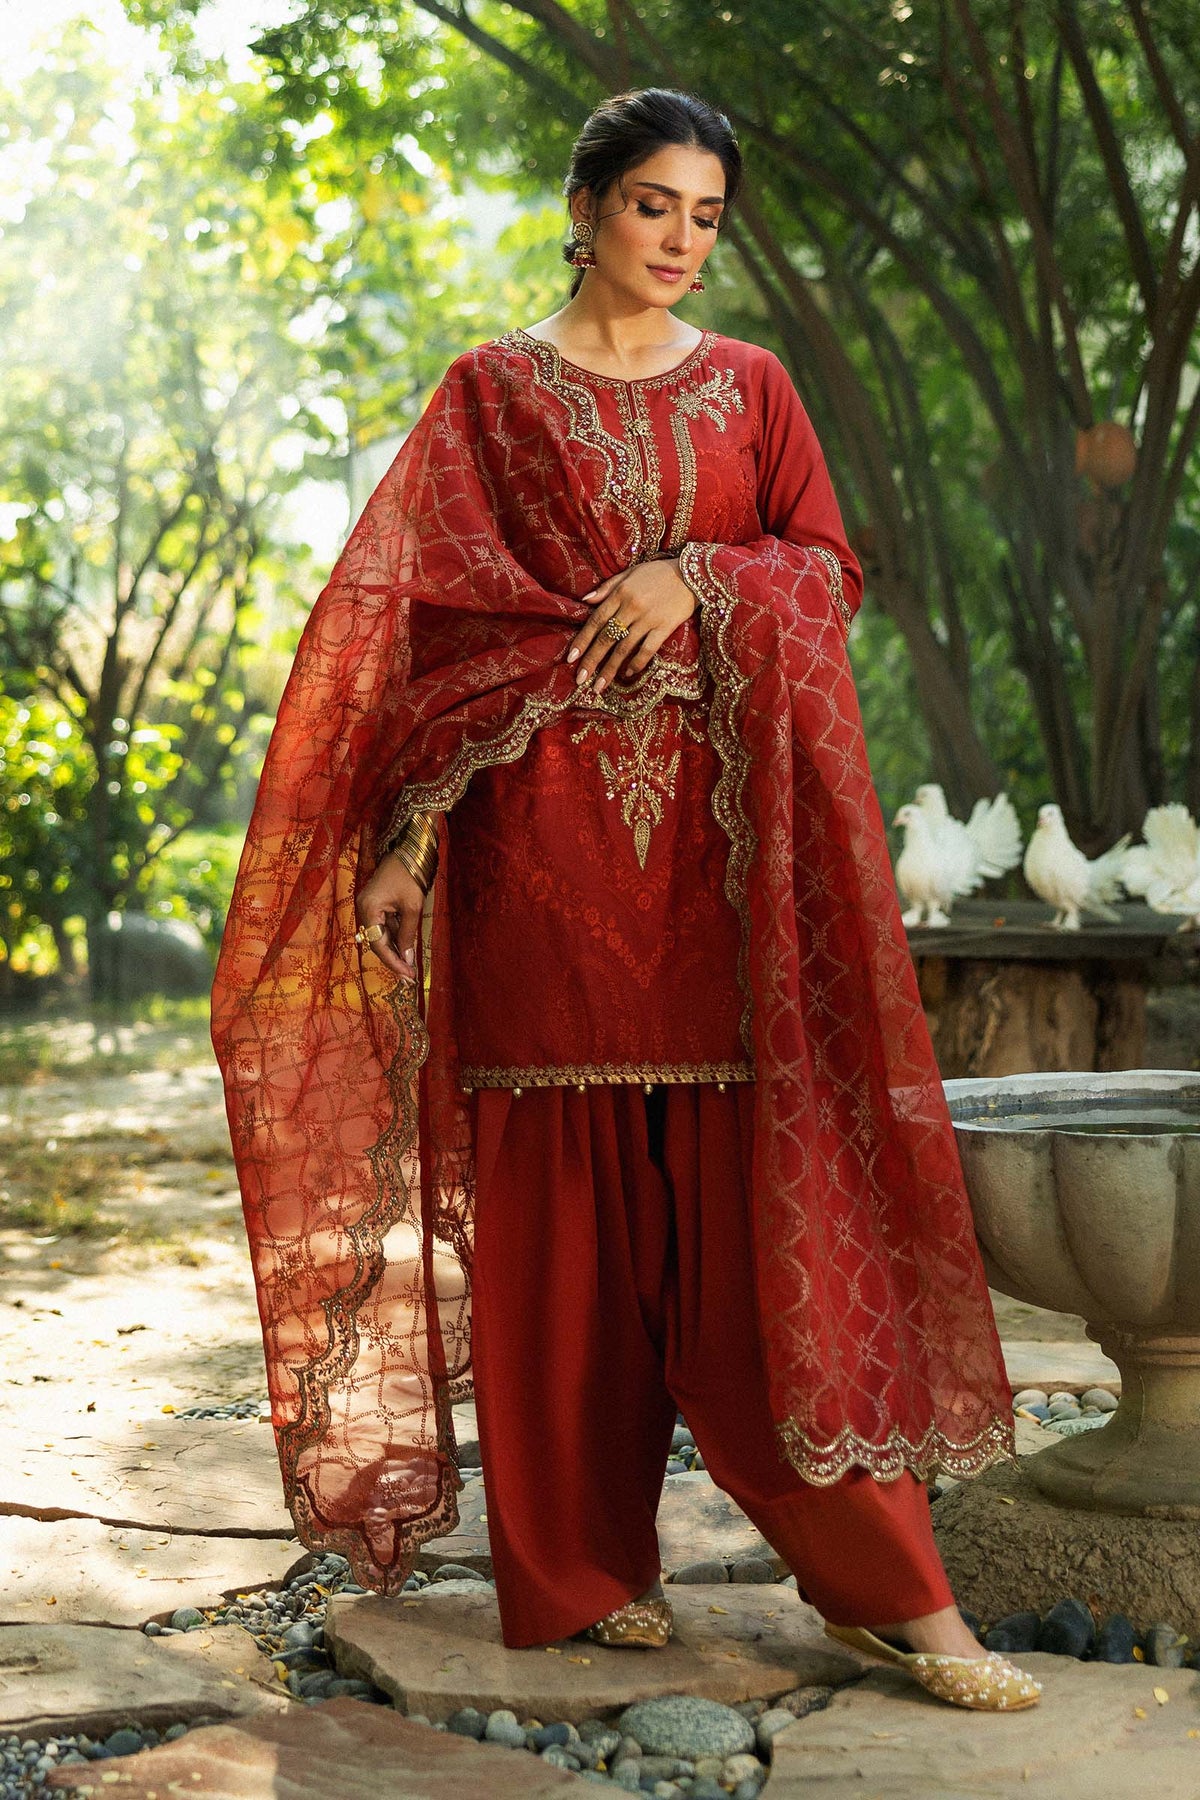
burgundy embroidered salwar suit